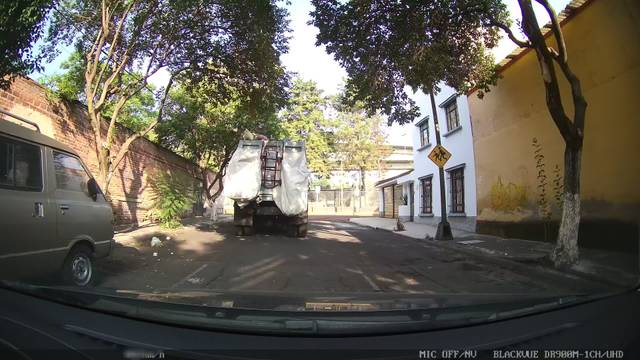
Region: Mexico
Coordinates: 19.386, -99.189